Inline engine (aeronautics)

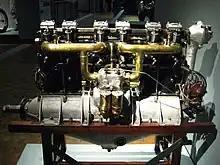
A Mercedes D.II inline engine on display

In aviation, an inline engine is a reciprocating engine with banks of cylinders, one behind another, rather than rows of cylinders, with each bank having any number of cylinders, although more than six is uncommon. The major reciprocating-engine alternative configuration is the radial engine, where the cylinders are placed in a circular or "star" arrangement.